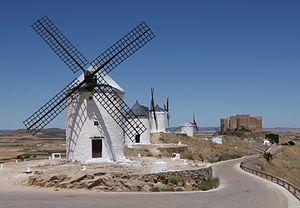
Moulins à vent devant le château de Consuegra, Région de Castille-La Manche, Espagne Sunda: Kincir angin di Consuegra, La Mancha, Spanyol.
Les moulins de Consuegra constituent un ensemble remarquable de douze moulins à vent du XVIᵉ siècle, comptant parmi les mieux conservés d'Espagne. Ils se situent sur la colline de Calderico, dans la commune de Consuegra, en Castille-La Manche.
Le moulin à vent est un dispositif qui transforme l’énergie éolienne en mouvement rotatif au moyen d’ailes ajustables. En tant que moulin, il est utilisé le plus souvent pour moudre des céréales, broyer, piler, pulvériser diverses substances, presser des drupes ou écraser des olives pour produire de l'huile; il a pu aussi servir à actionner une pompe, par exemple pour l’irrigation ou pour assécher les polders; ou un groupe de scies.
Le château de la Muela, également appelé château de Consuegra, se situe sur la commune de Consuegra, dans la province espagnole de Tolède. Il est un des châteaux les mieux conservés de la Castille-La Manche.